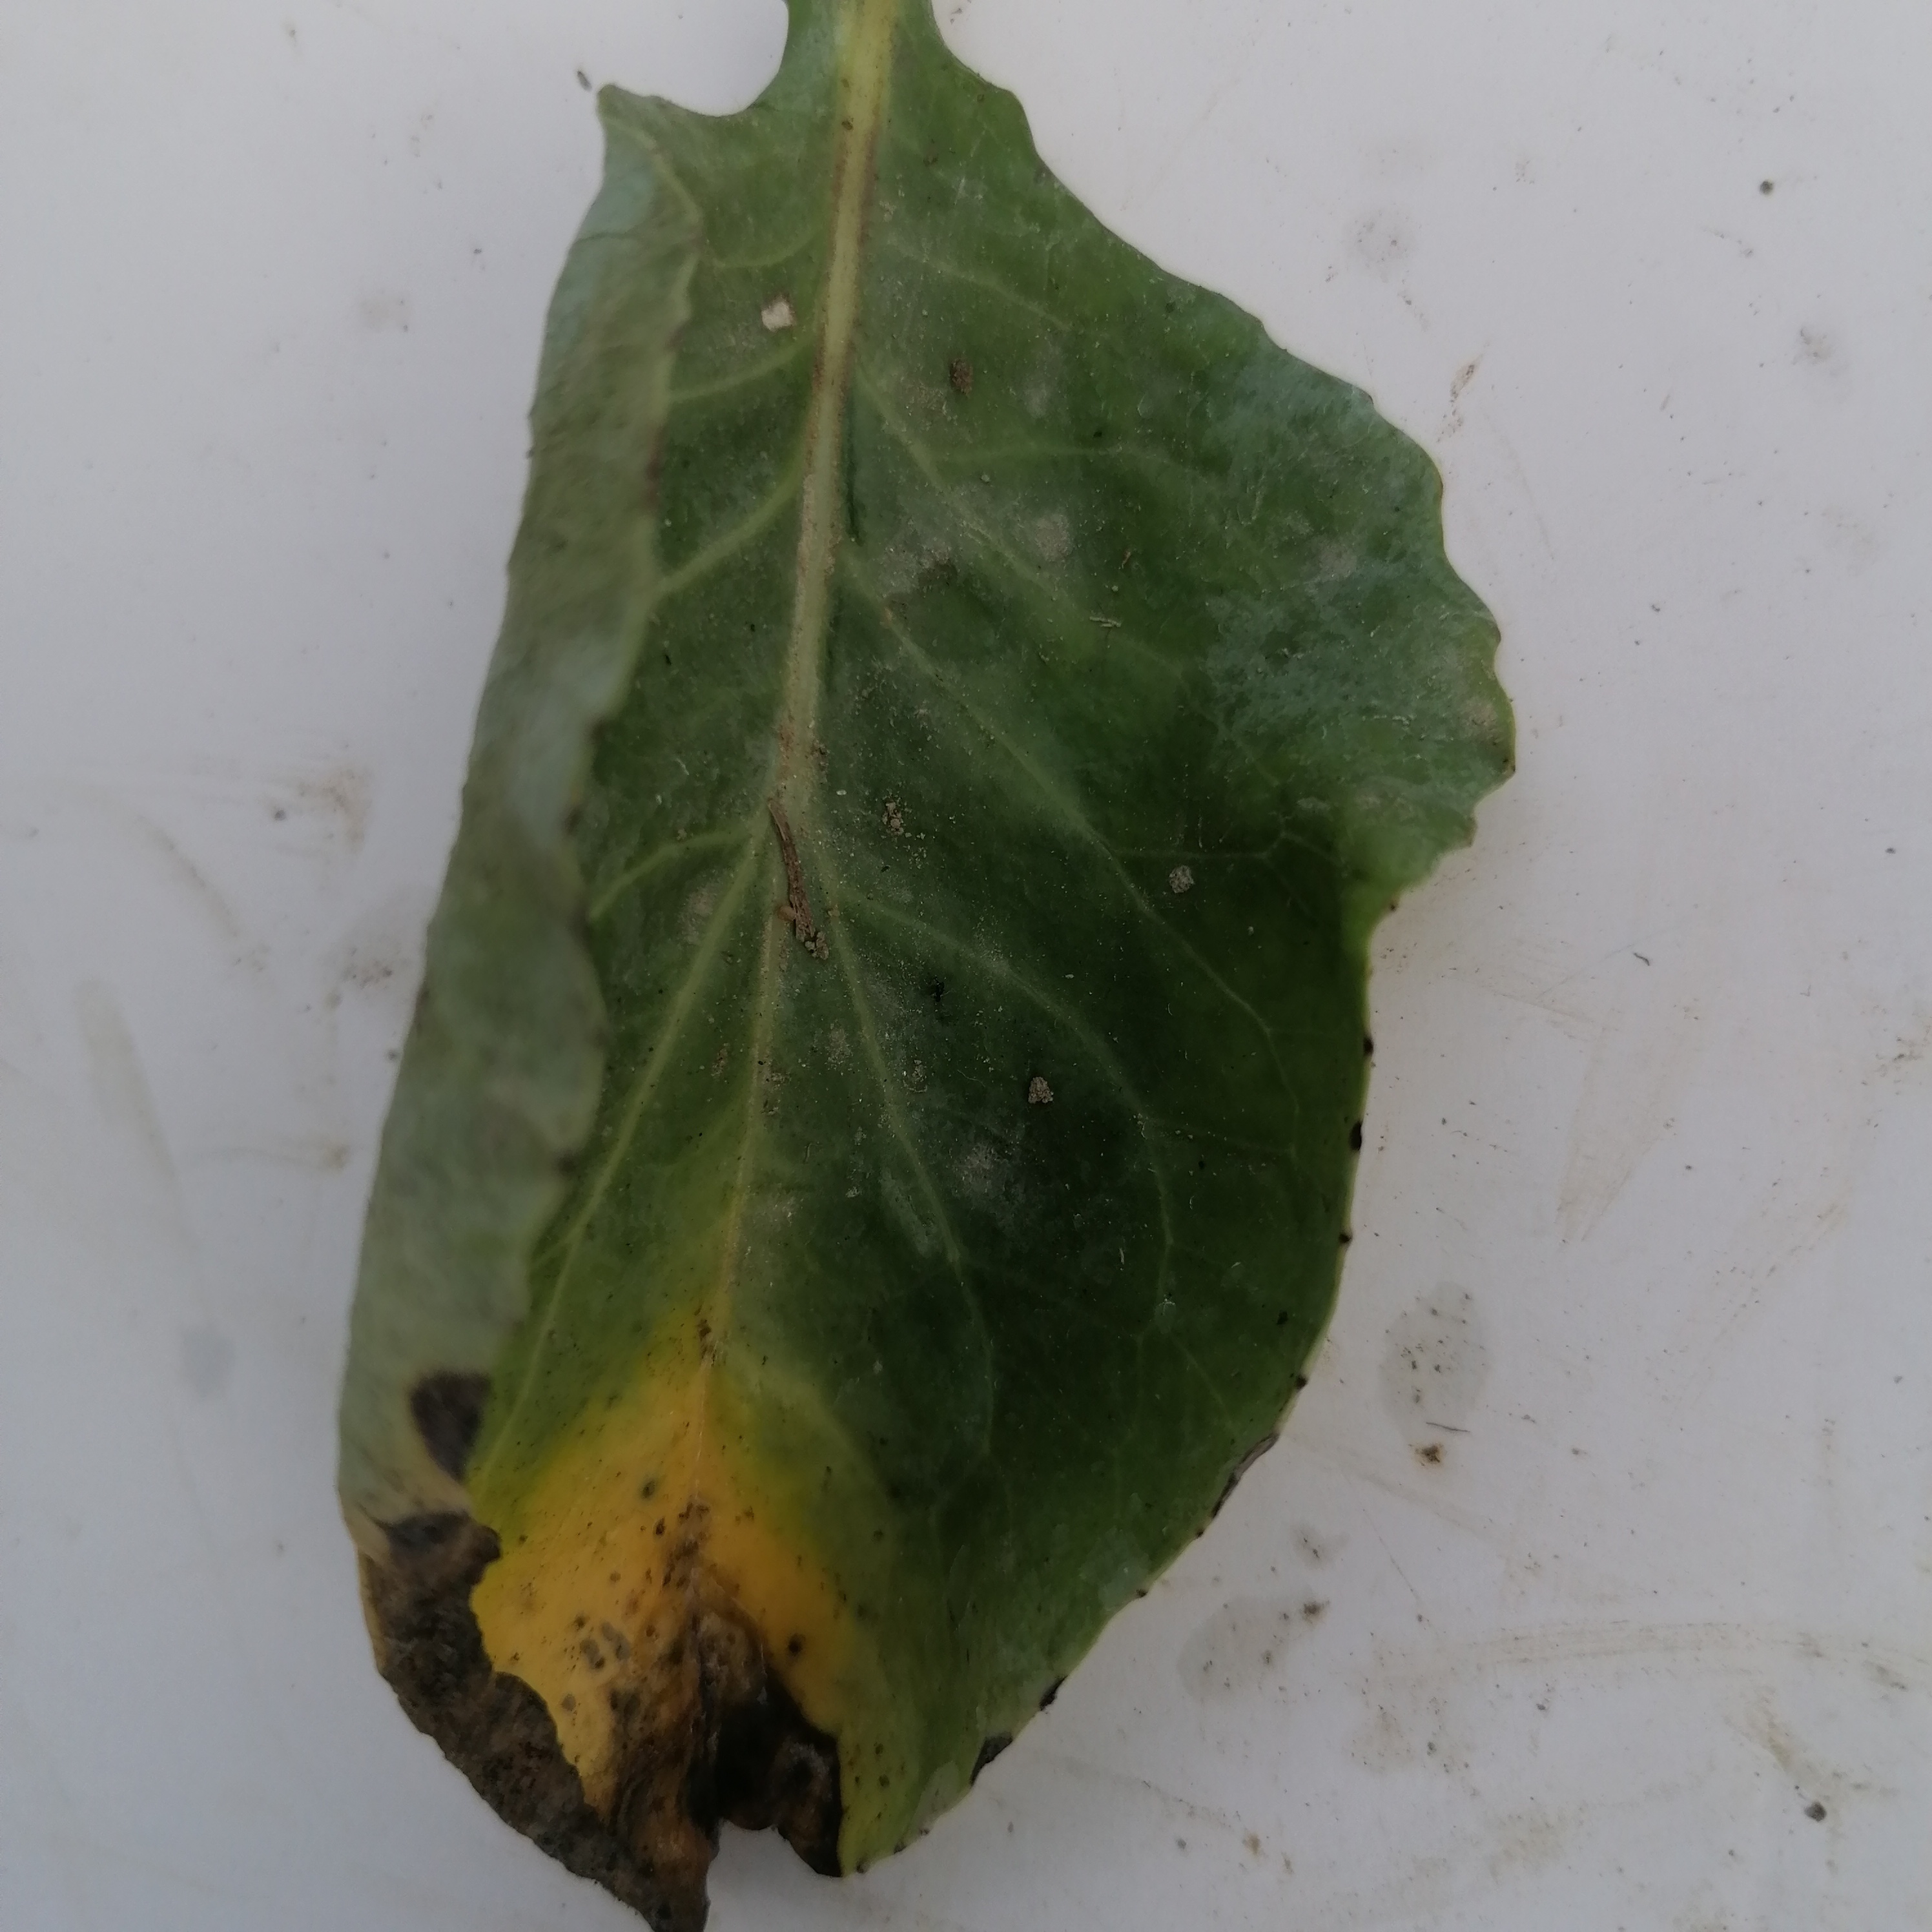
Label: Black Rot